Monticello

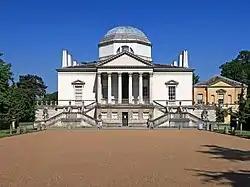
Chiswick House, London

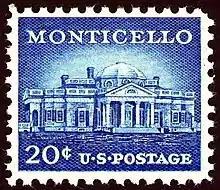
On April 13, 1956, the U.S. Post Office issued a postage stamp honoring Monticello.

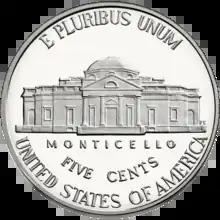
Monticello as portrayed on the reverse of the Jefferson nickel

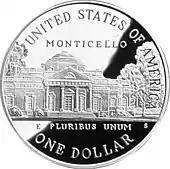
Monticello is depicted on the 1994 commemorative Thomas Jefferson 250th Anniversary silver dollar.

The main house was augmented by small outlying pavilions to the north and south. A row of outbuildings (dairy, a washhouse, store houses, a small nail factory, a joinery, etc.) and quarters for slaves (log cabins), known as Mulberry Row, lay nearby to the south. A stone weaver's cottage survives, as does the tall chimney of the joinery, and the foundations of other buildings. A cabin on Mulberry Row was, for a time, the home of Sally Hemings, Jefferson's sister-in-law and a slave woman who worked in the household. Hemings is widely believed to have had a 38-year relationship with the widower Jefferson and to have borne six children by him, four of whom survived to adulthood. The genealogist Helen F.M. Leary concluded that "the chain of evidence securely fastens Sally Hemings's children to their father, Thomas Jefferson." Later Hemings lived in a room in the "south dependency" below the main house.